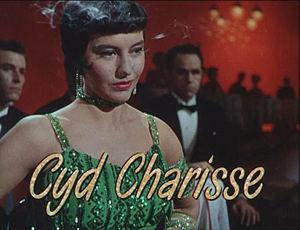
Cyd Charisse dans le film-annonce de Chantons sous la pluie
Chantons sous la pluie est un film musical américain de Stanley Donen et Gene Kelly, sorti en 1952. Il dépeint joyeusement le Hollywood des années 1920 et la transition du film muet au film parlant à travers le parcours de trois artistes interprétés par Gene Kelly, Debbie Reynolds et Donald O'Connor.
Tula Ellice Finklea dite Cyd Charisse est une actrice et danseuse américaine née le 8 mars 1922 à Amarillo, au Texas et morte le 17 juin 2008 à Los Angeles.